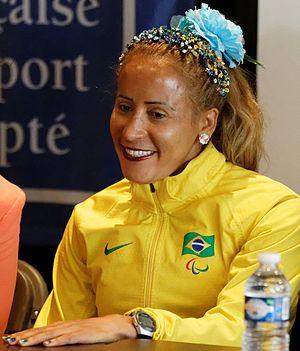
Terezinha Guilhermina lors de la conférence de presse du meeting international d'athlétisme Paris Ile-de-France, 4 juin 2014